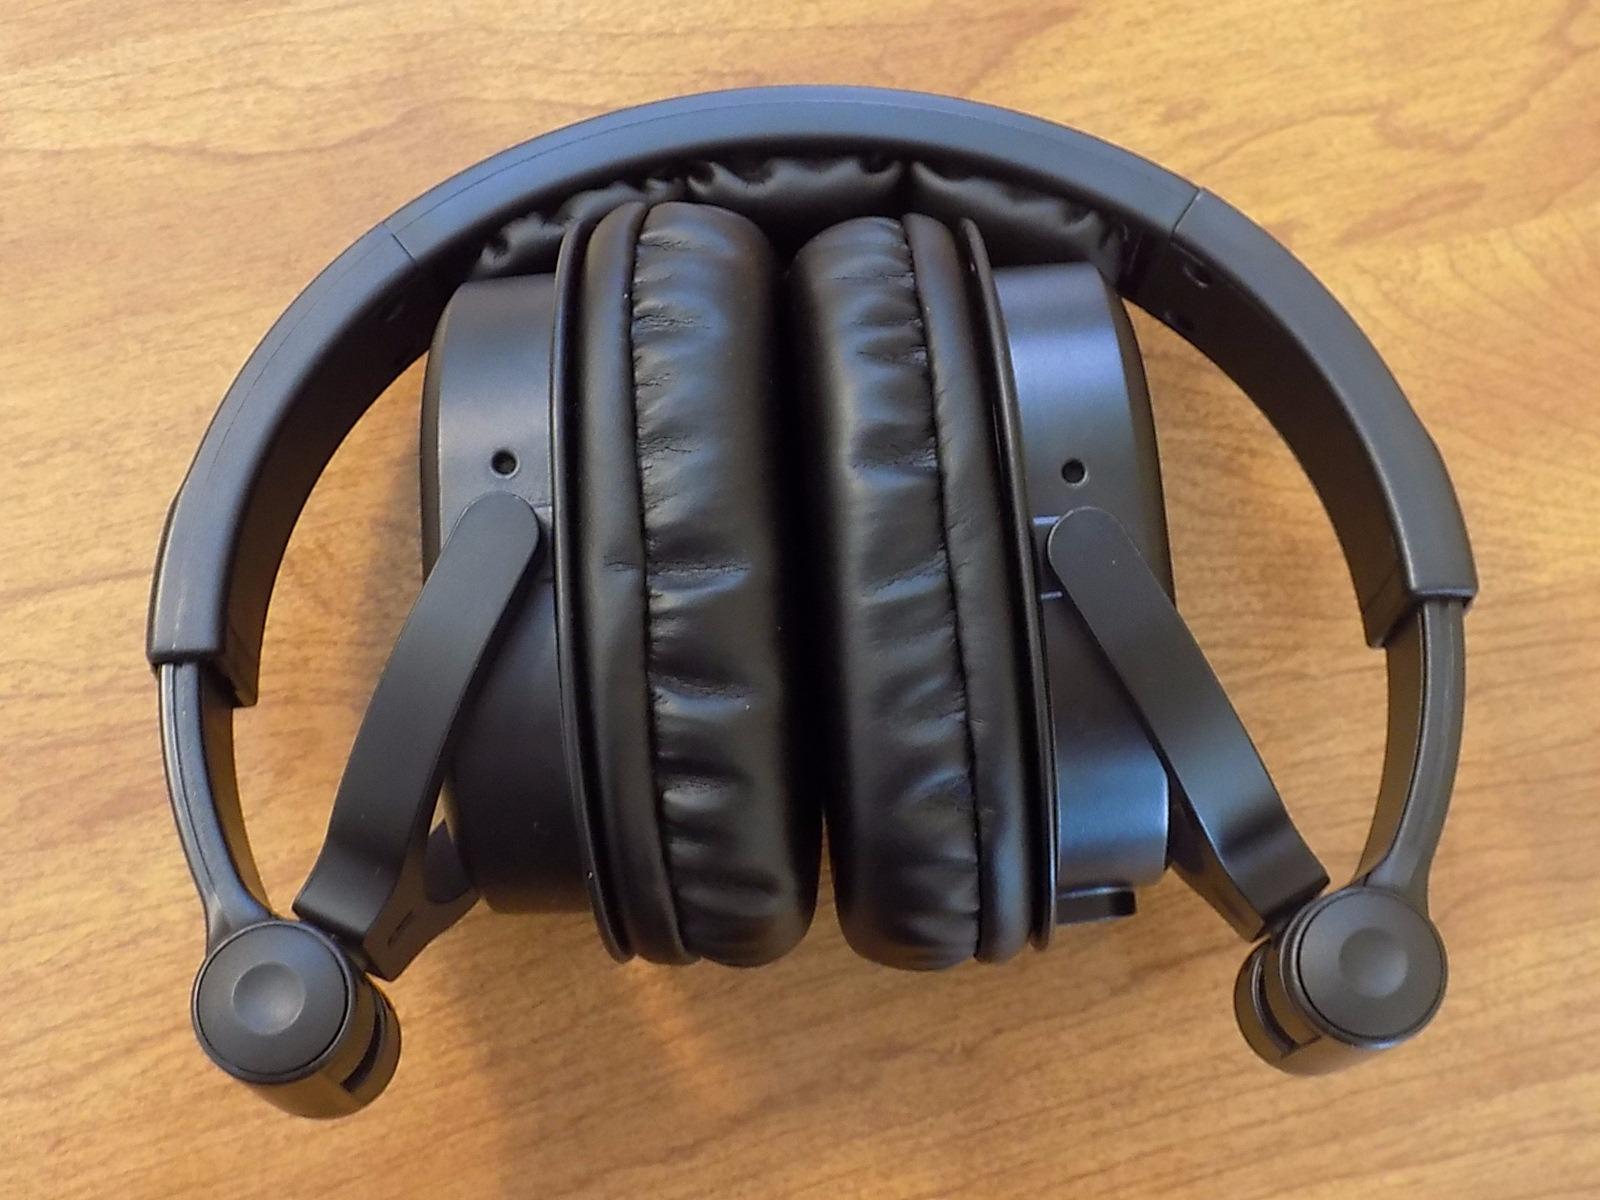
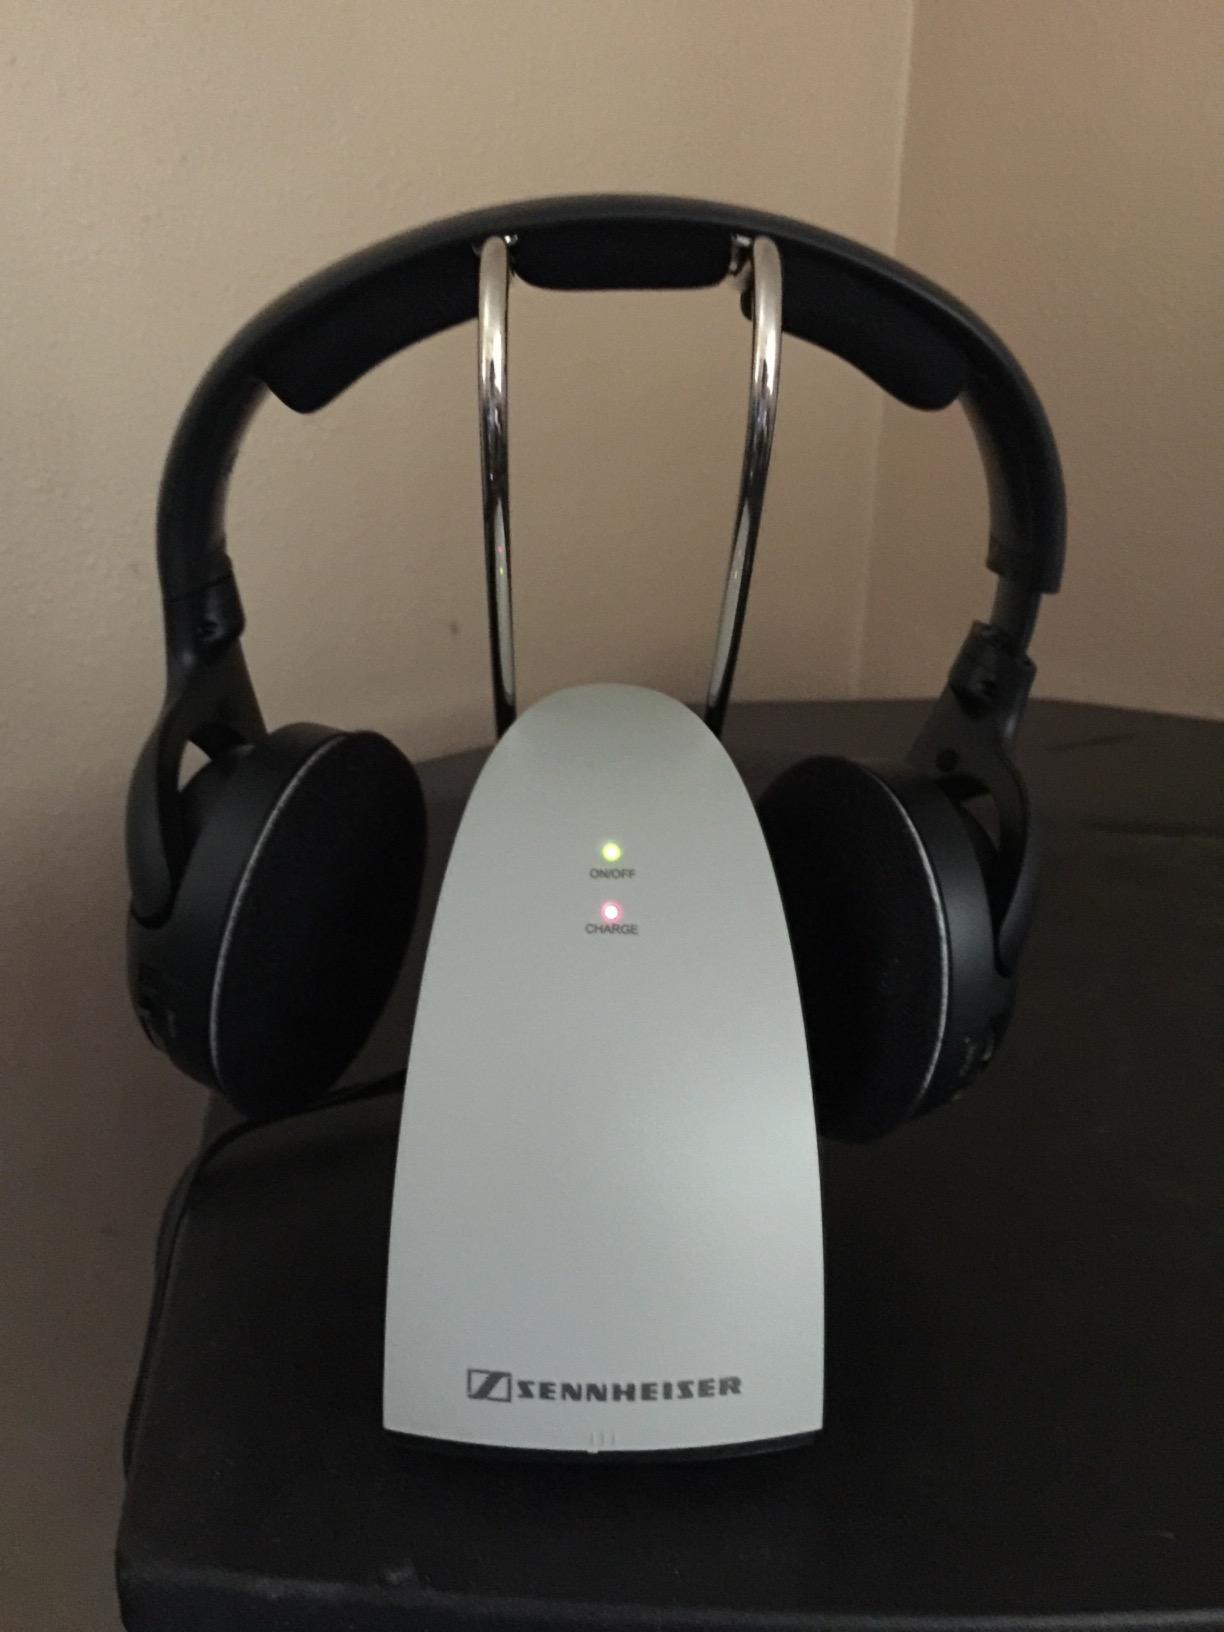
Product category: headphones
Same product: no